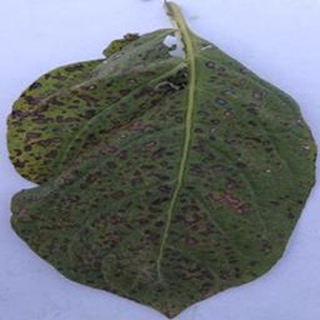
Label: potato_early_blight